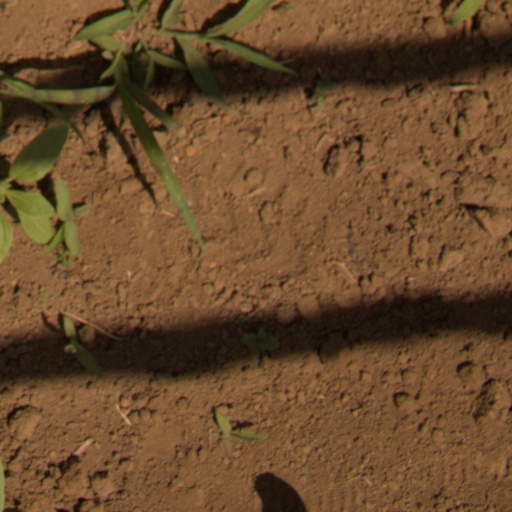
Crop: Jerusalem artichoke